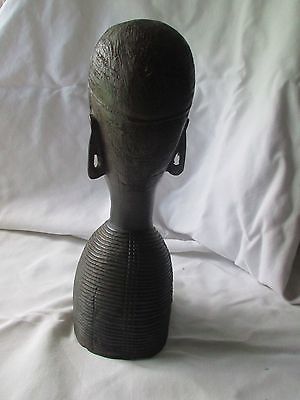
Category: table